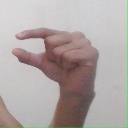
अक्षर: ग